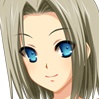
Portrait style: Anime Portrait